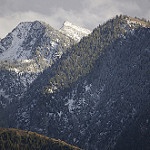
Label: mountain